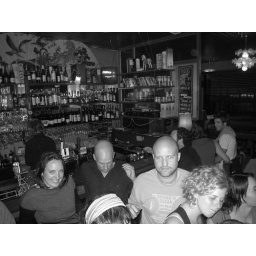
Prudence is a bar in Nth Melbourne. Headed their with the LP massive after watching the band rock out.